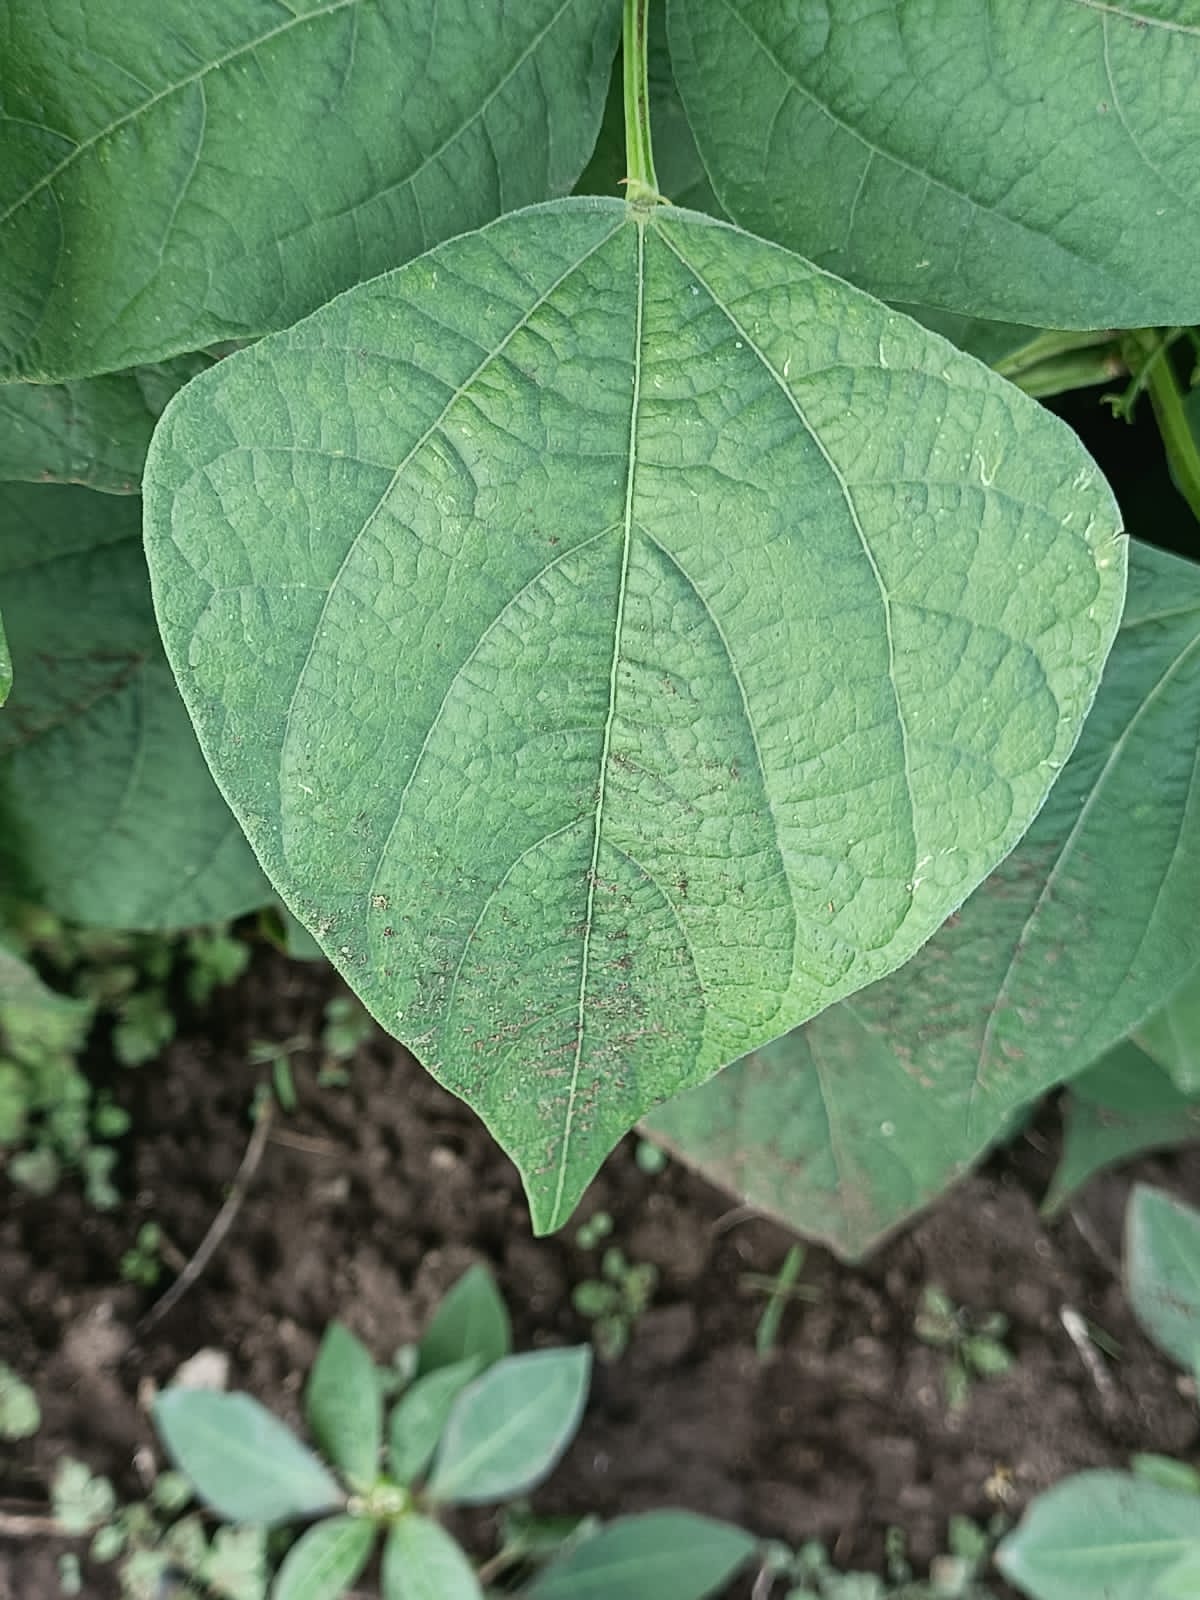
Label: Healthy